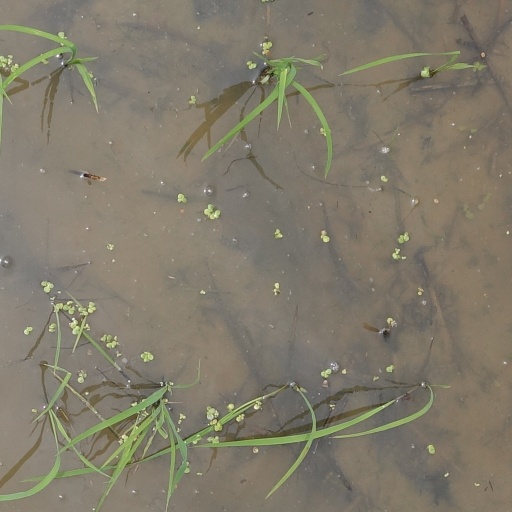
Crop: rice